Samuel Rhoads Franklin

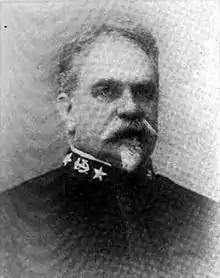
Samuel Rhoads Franklin about 1908

Samuel Rhoads Franklin (August 24, 1825 – February 24, 1909) was a rear admiral in the United States Navy. He participated in the important Battle of Hampton Roads off the U.S. state of Virginia in 1862, served as the superintendent of the U.S. Naval Observatory in Washington, D.C., from 1884 to 1885, and was president of the International Marine Conference of 1889.